The Go-Getter (2007 film)

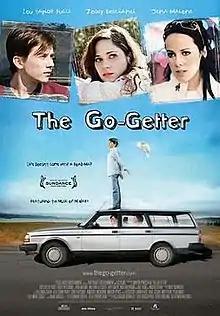
Theatrical release poster

The Go-Getter is a 2007 American independent road film directed and written by Martin Hynes. The film stars Lou Taylor Pucci, Zooey Deschanel, and Jena Malone. In the film, 19-year-old Mercer (Pucci) steals a stranger's car to embark on a road trip to find his estranged brother and tell him that their mother has died. He communicates with the car's owner, Kate (Deschanel), via her cell phone while he travels.